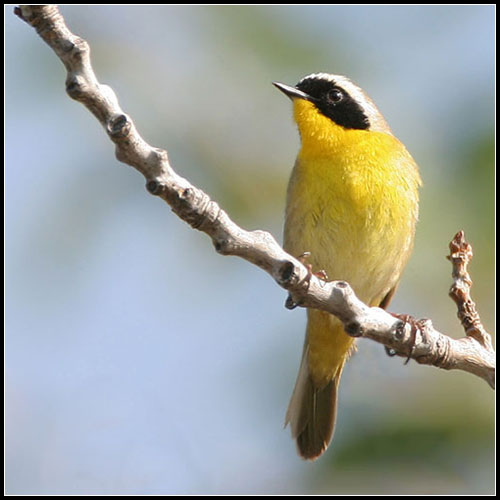
this is a yellow bird that has a black cheek patch extending to its supercillary.
this bird has a bright yellow throat and breast, a black cheek patch, and a bright white eyebrow.
a small bird with a yellow belly and body, black cheek patch, and white crown.
this is a yellow bird with a white nape and a black face.
this mostly yellow bird has a black head and bill and gray retrices.
a bird with a white eyebrow, a black patch around its eye, a bright yellow breast and belly.
a small bird with a yellow underside from vent to throat and a black mask with a white superciliary.
this bird has yellow feathers and black around its eyes.
this bird is yellow and black in color, and has a black beak.
this is a small bird, almost completely bright yellow in color, with black eyes and superciliary, and white at the crown of the head.
Species: Common Yellowthroat